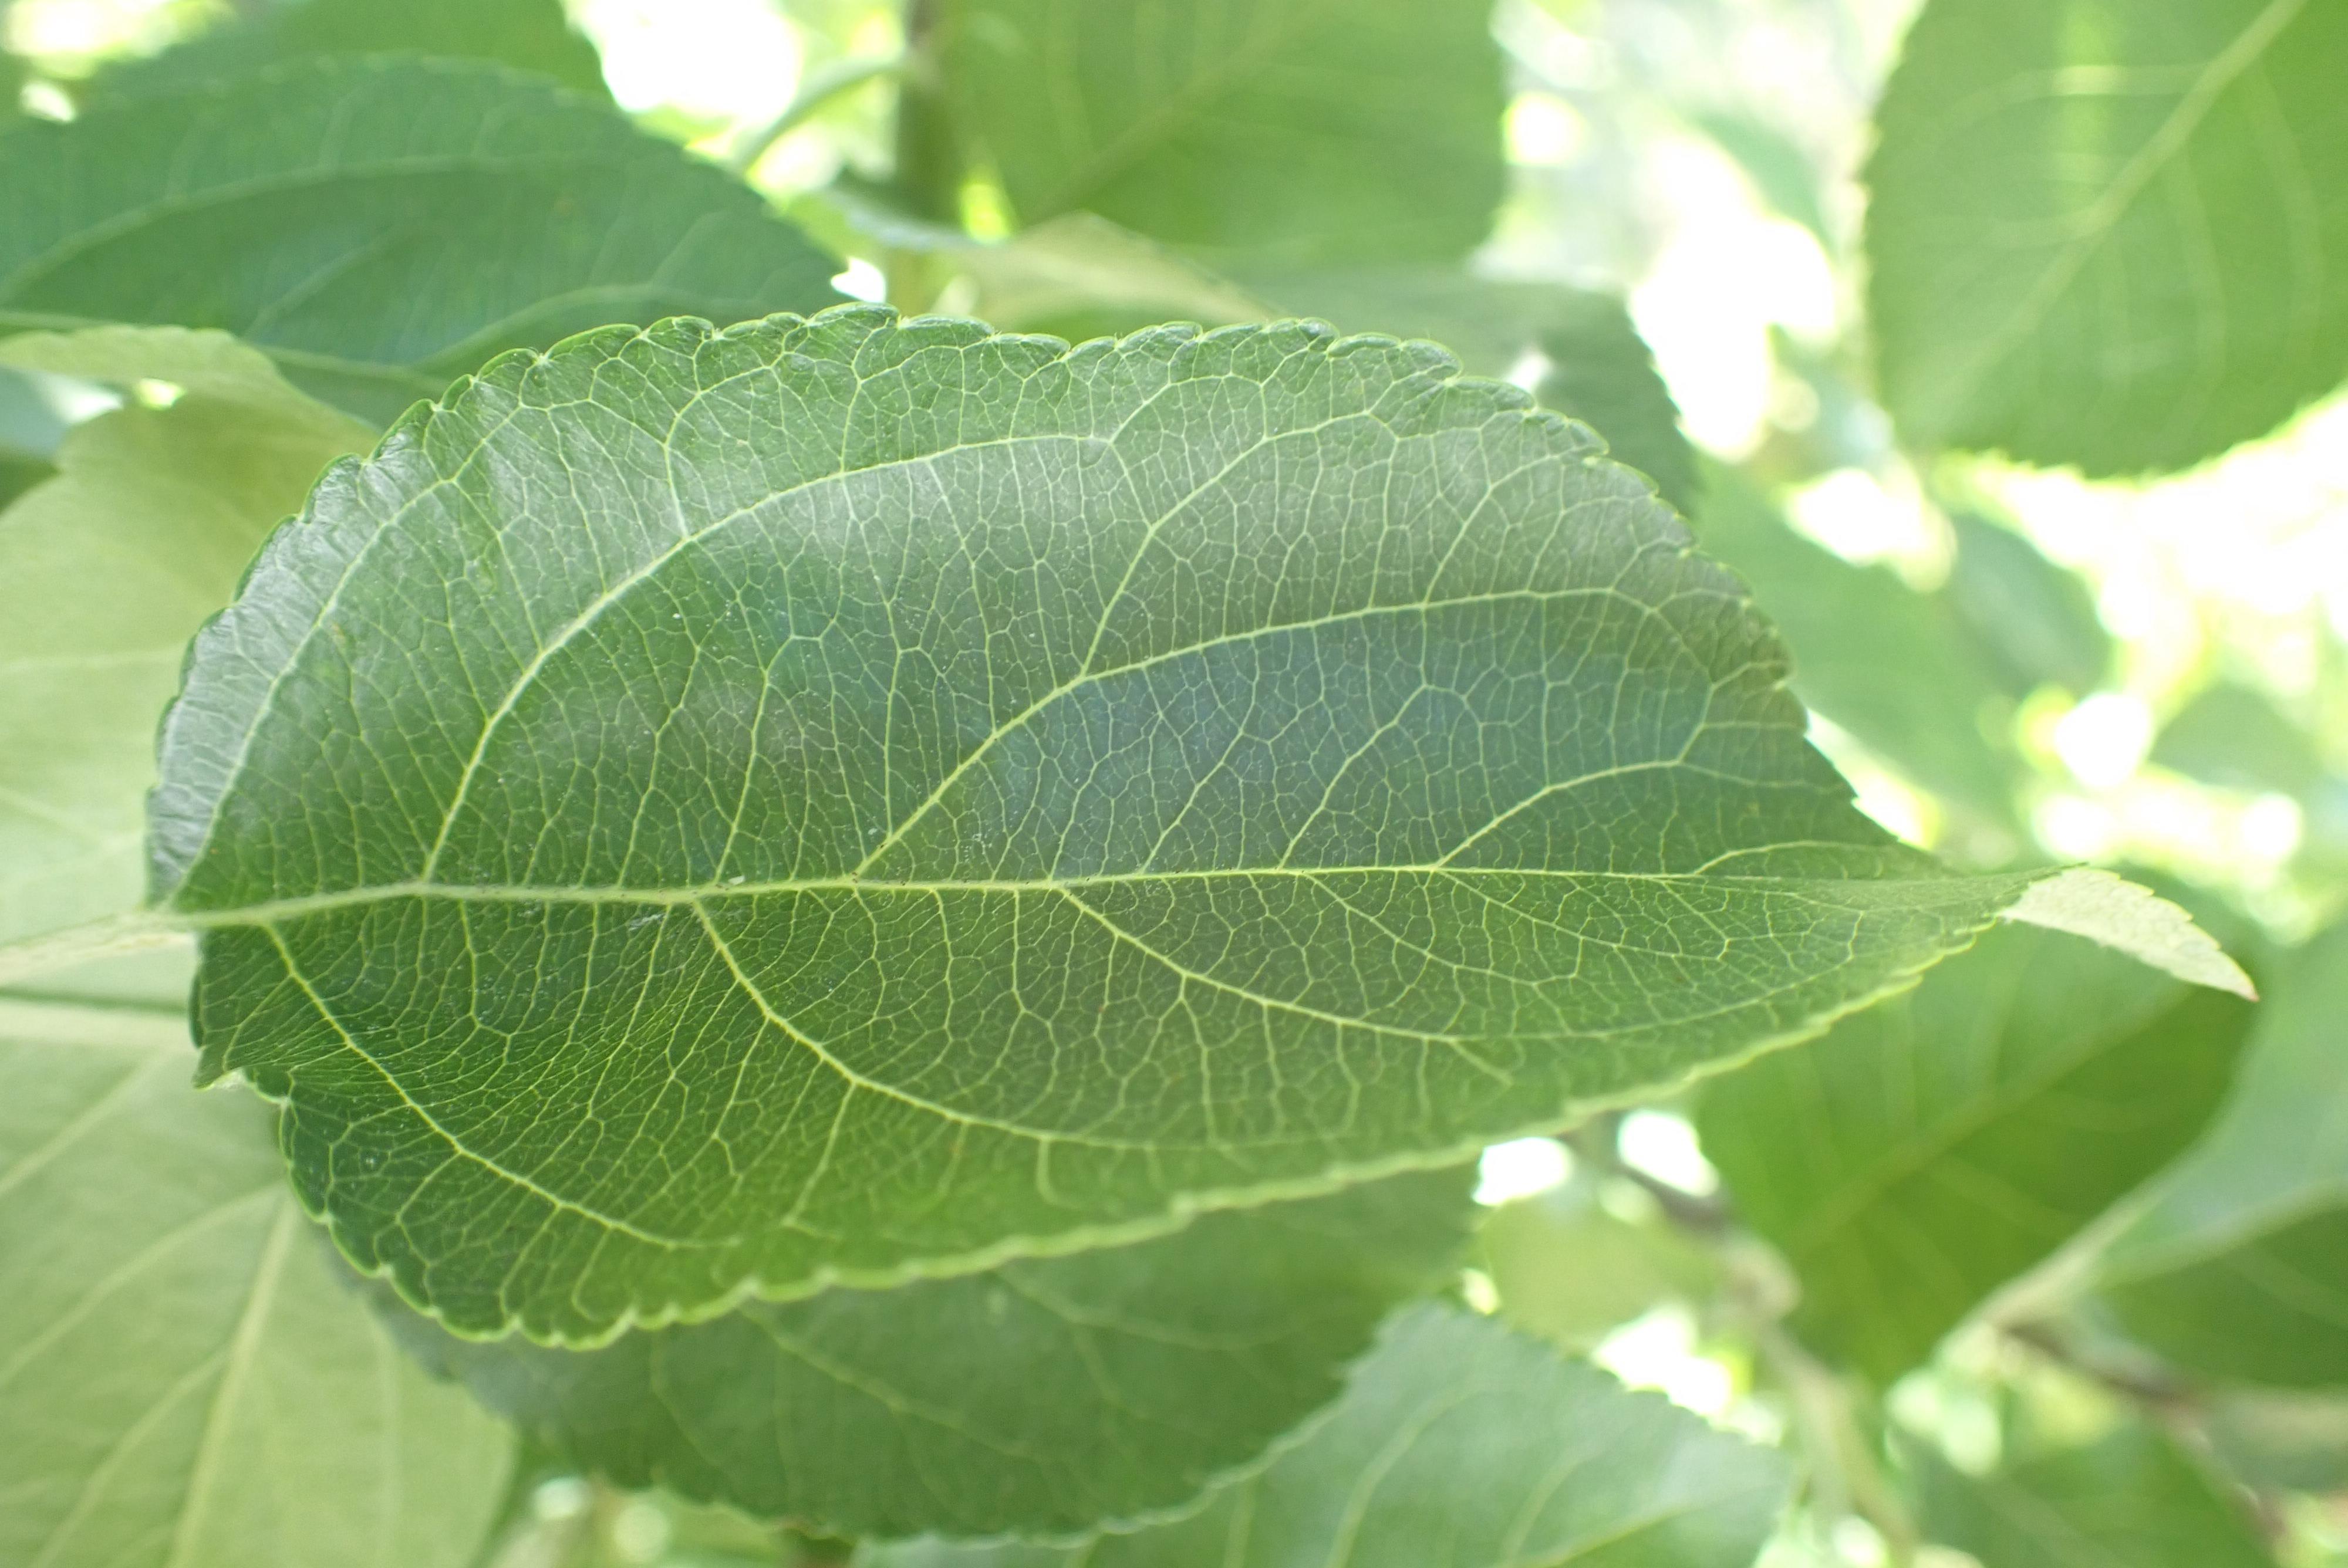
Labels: healthy